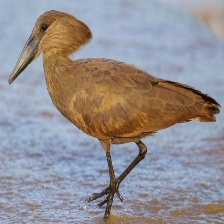
Species: HAMERKOP
Scientific name: SCOPUS UMBRETTA